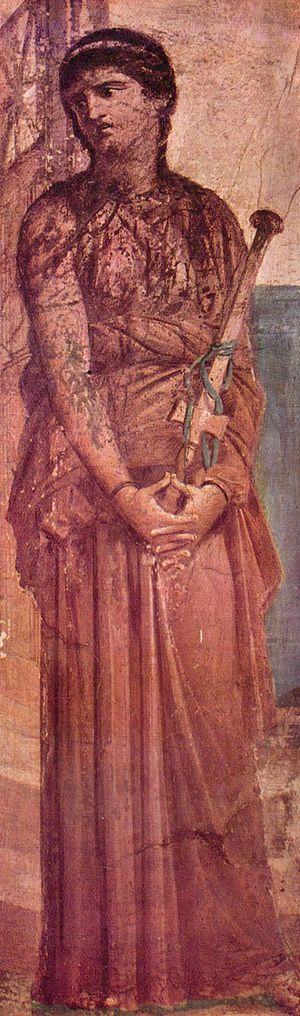
Personnage de la mythologie grecque, Médée est la fille d'Éétès et d'Idyie.
Timomaque de Byzance est un peintre grec qui aurait vécu à la fin de la période hellénistique, au Iᵉʳ siècle av. J.-C.